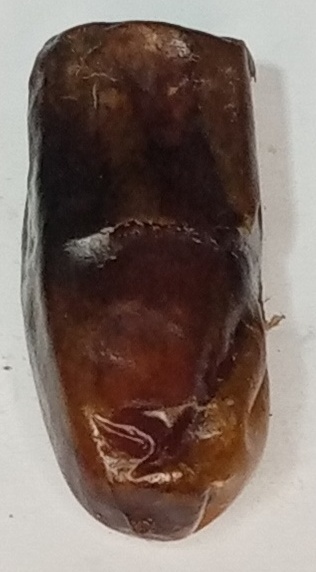
Variety: gajar
Size: small
Grade: grade-2